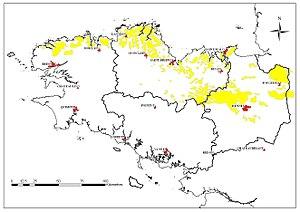
Cette carte donne l'extension approximative des limons éoliens en Bretagne. La carte est établie à partir de l'analyse granulométrique des horizons de surface des sols (d'après Walter, 1990)
Les sols de Bretagne, comme tous les sols, sont formés grâce à la pédogénèse, c'est-à-dire un ensemble de processus physiques, chimiques et biologiques, ce qui a conduit en Bretagne à différents types de sols. Ces sols bretons ont notamment évolué au cours du Quaternaire et au cours de la période récente, et ont un rôle comme interface dans l’environnement.